Battle of Bassignana (1799)

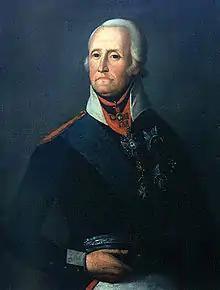
Andrei Rosenberg

One authority stated that the French sustained 617 casualties at Bassignana. Suvorov admitted that his soldiers suffered 992 casualties. Chasteler estimated Russian losses as 1,500, while MacDermott believed Russian casualties were nearly 2,000. The number of Russian combatants was estimated at 7,000. A second source stated that the French lost 600 killed, wounded, and missing out of 12,000 men present. Out of a total of 3,500 troops, the Russians lost 333 killed and 659 wounded (992 total), plus 300 men and two guns captured. A third source reported that French General of Brigade Quesnel was wounded and that the French captured four guns. The Russians lost one colonel and six other officers killed, General-major Chubarov, two colonels, two lieutenant colonels, five majors, and 50 lesser officers were wounded. Chubarov had 1,296 troops, Dalheim led 1,409 soldiers, Miloradovich had 2,095 men, and Zhukov commanded 1,475 troops.